Kerem Bulut

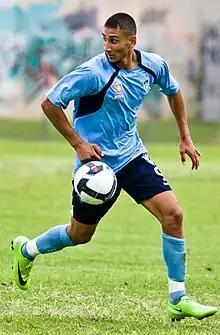
Bulut playing for the Sydney FC youth team in 2010

Bulut was signed to the youth team of Sydney FC from NSWIS in 2008 for the 2008–09 A-League National Youth League scoring his first goal in a 2–1 win against Adelaide United on 11 October 2008. Bulut would only score three goals in the season before spending 2009 with the AIS. Bulut returned to Sydney for the 2009–10 A-League National Youth League season. He was immediately picked up as one of the brightest and most talented players in Australia, and it was rumored early on that he would either be signed by Sydney FC to the first-team, but was also linked with clubs in Spain and Turkey. He scored 13 goals in 27 appearances for the Youth Team, but Sydney failed to reach the finals. He immediately went on trial with several clubs in Europe, including FK Mladá Boleslav after recommendations from Sydney FC senior manager Vítězslav Lavička.